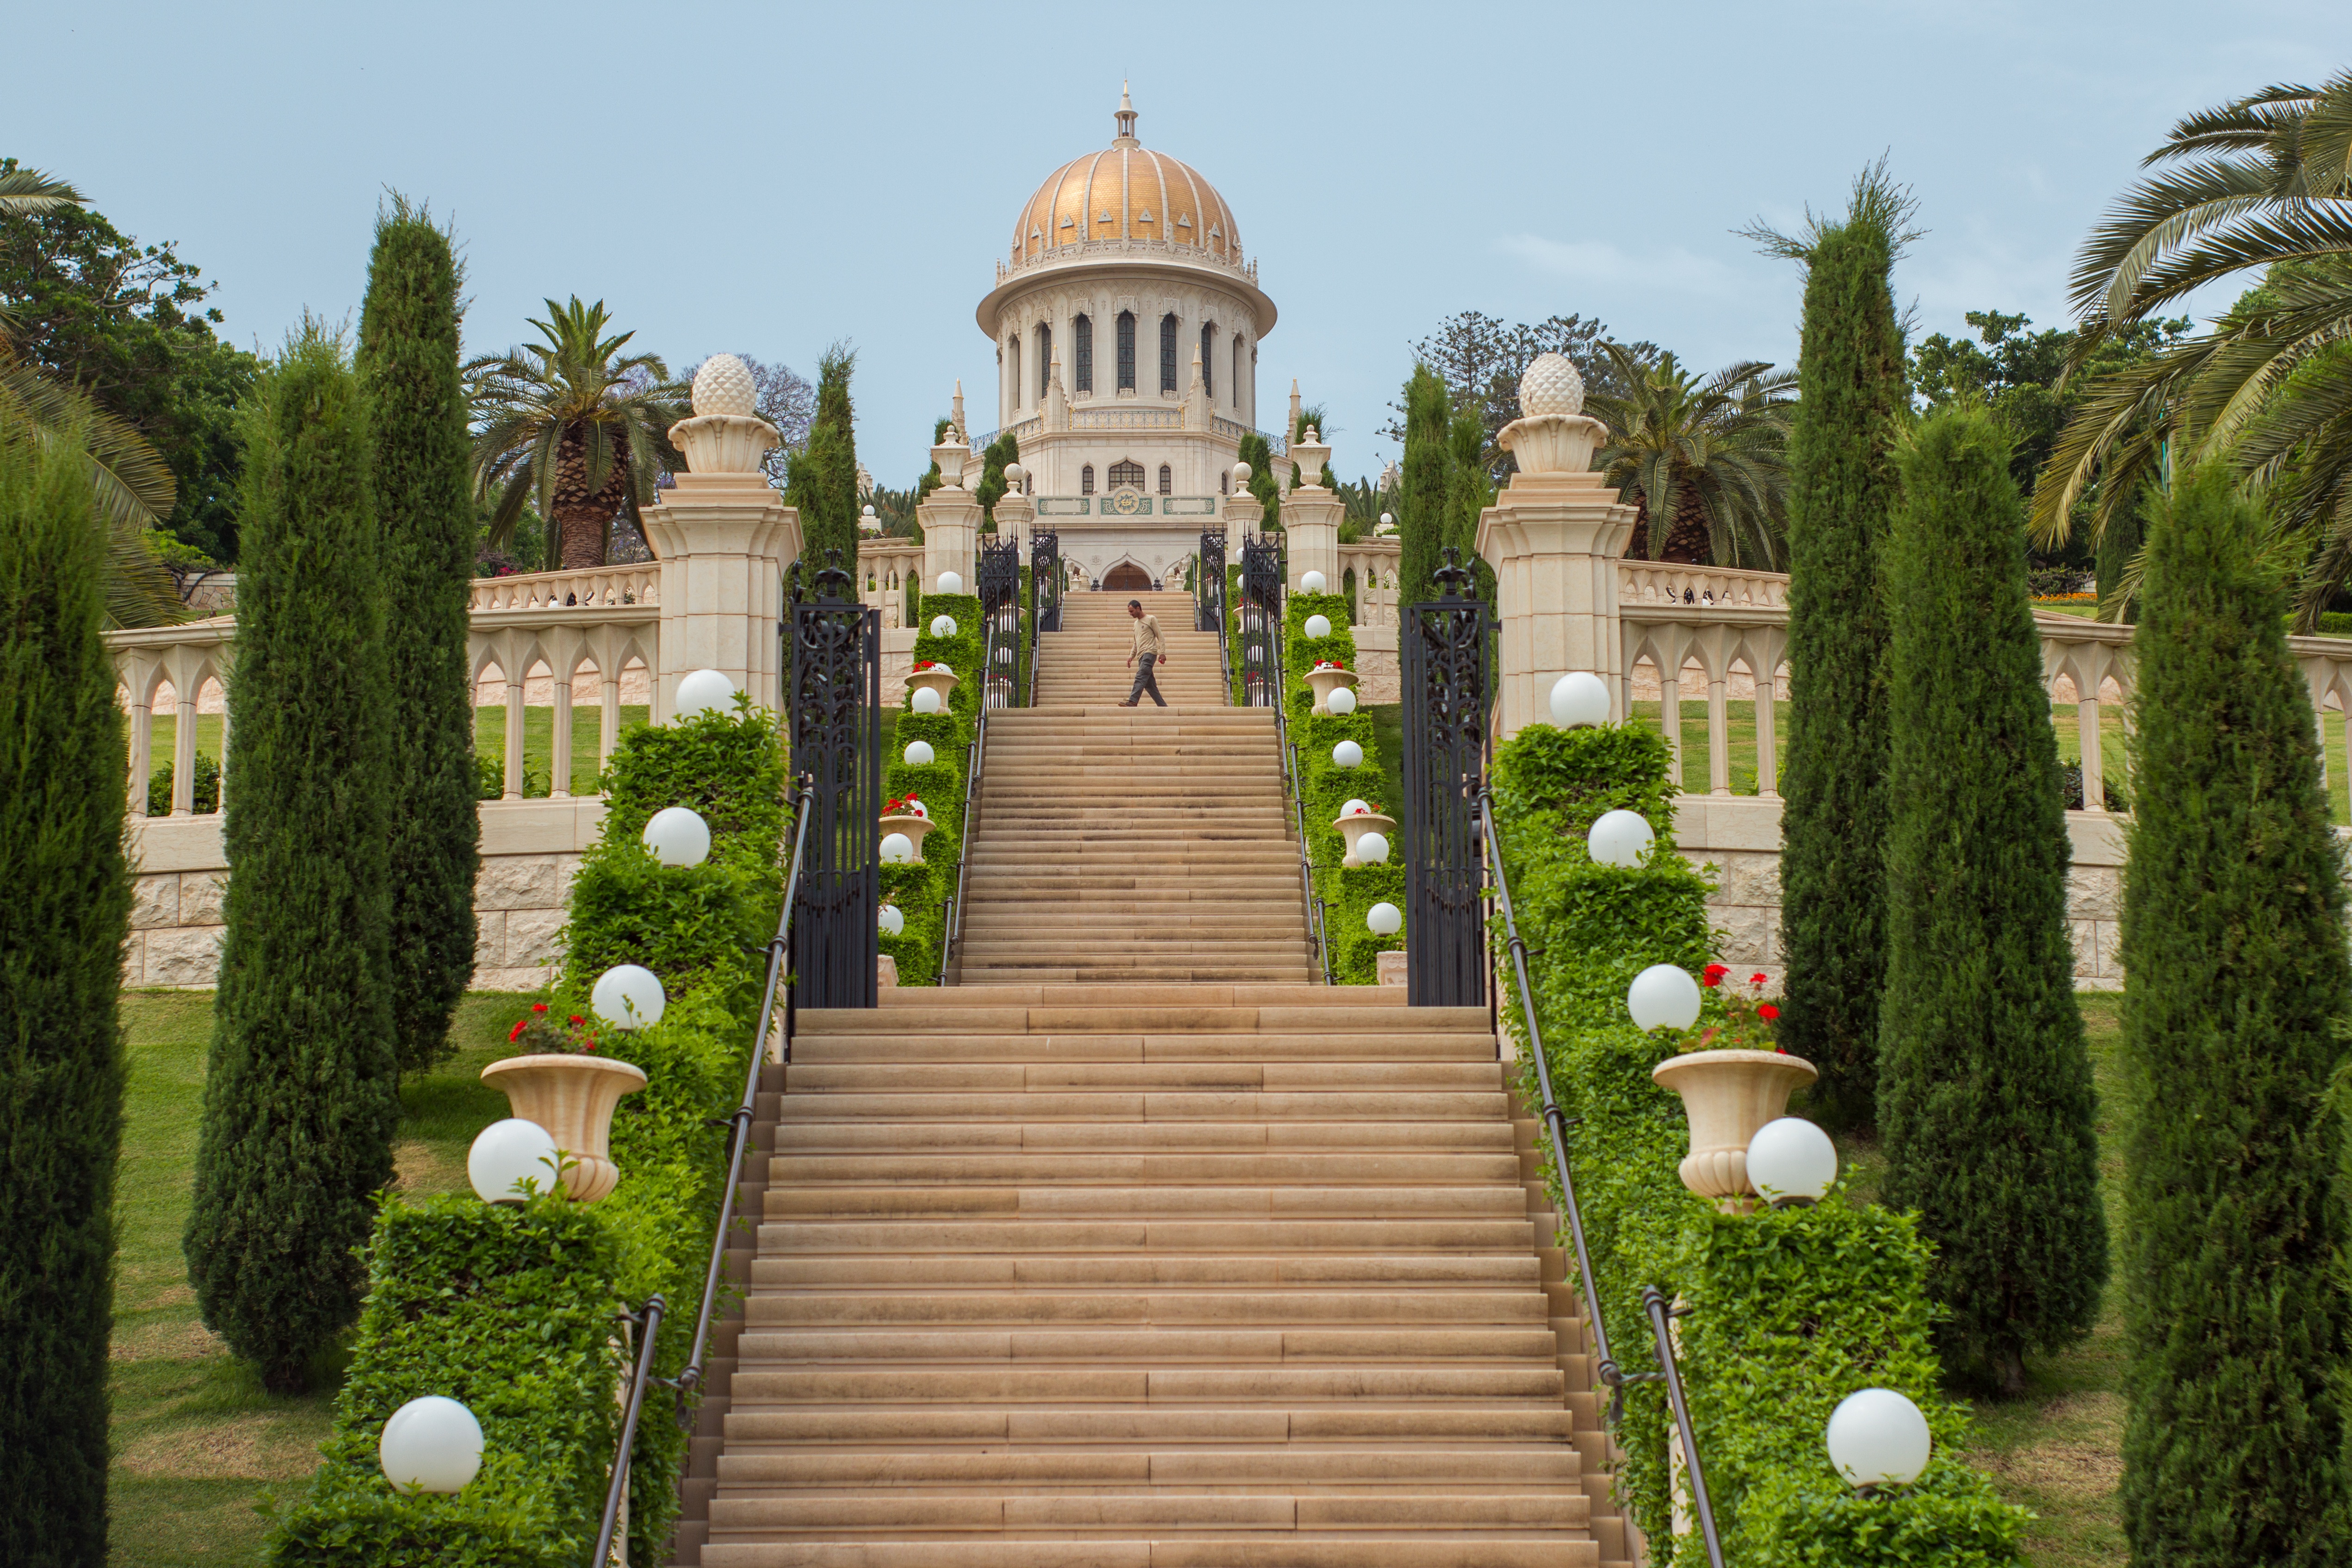
chateau, palace, park, botany, garden, botanical garden, estate